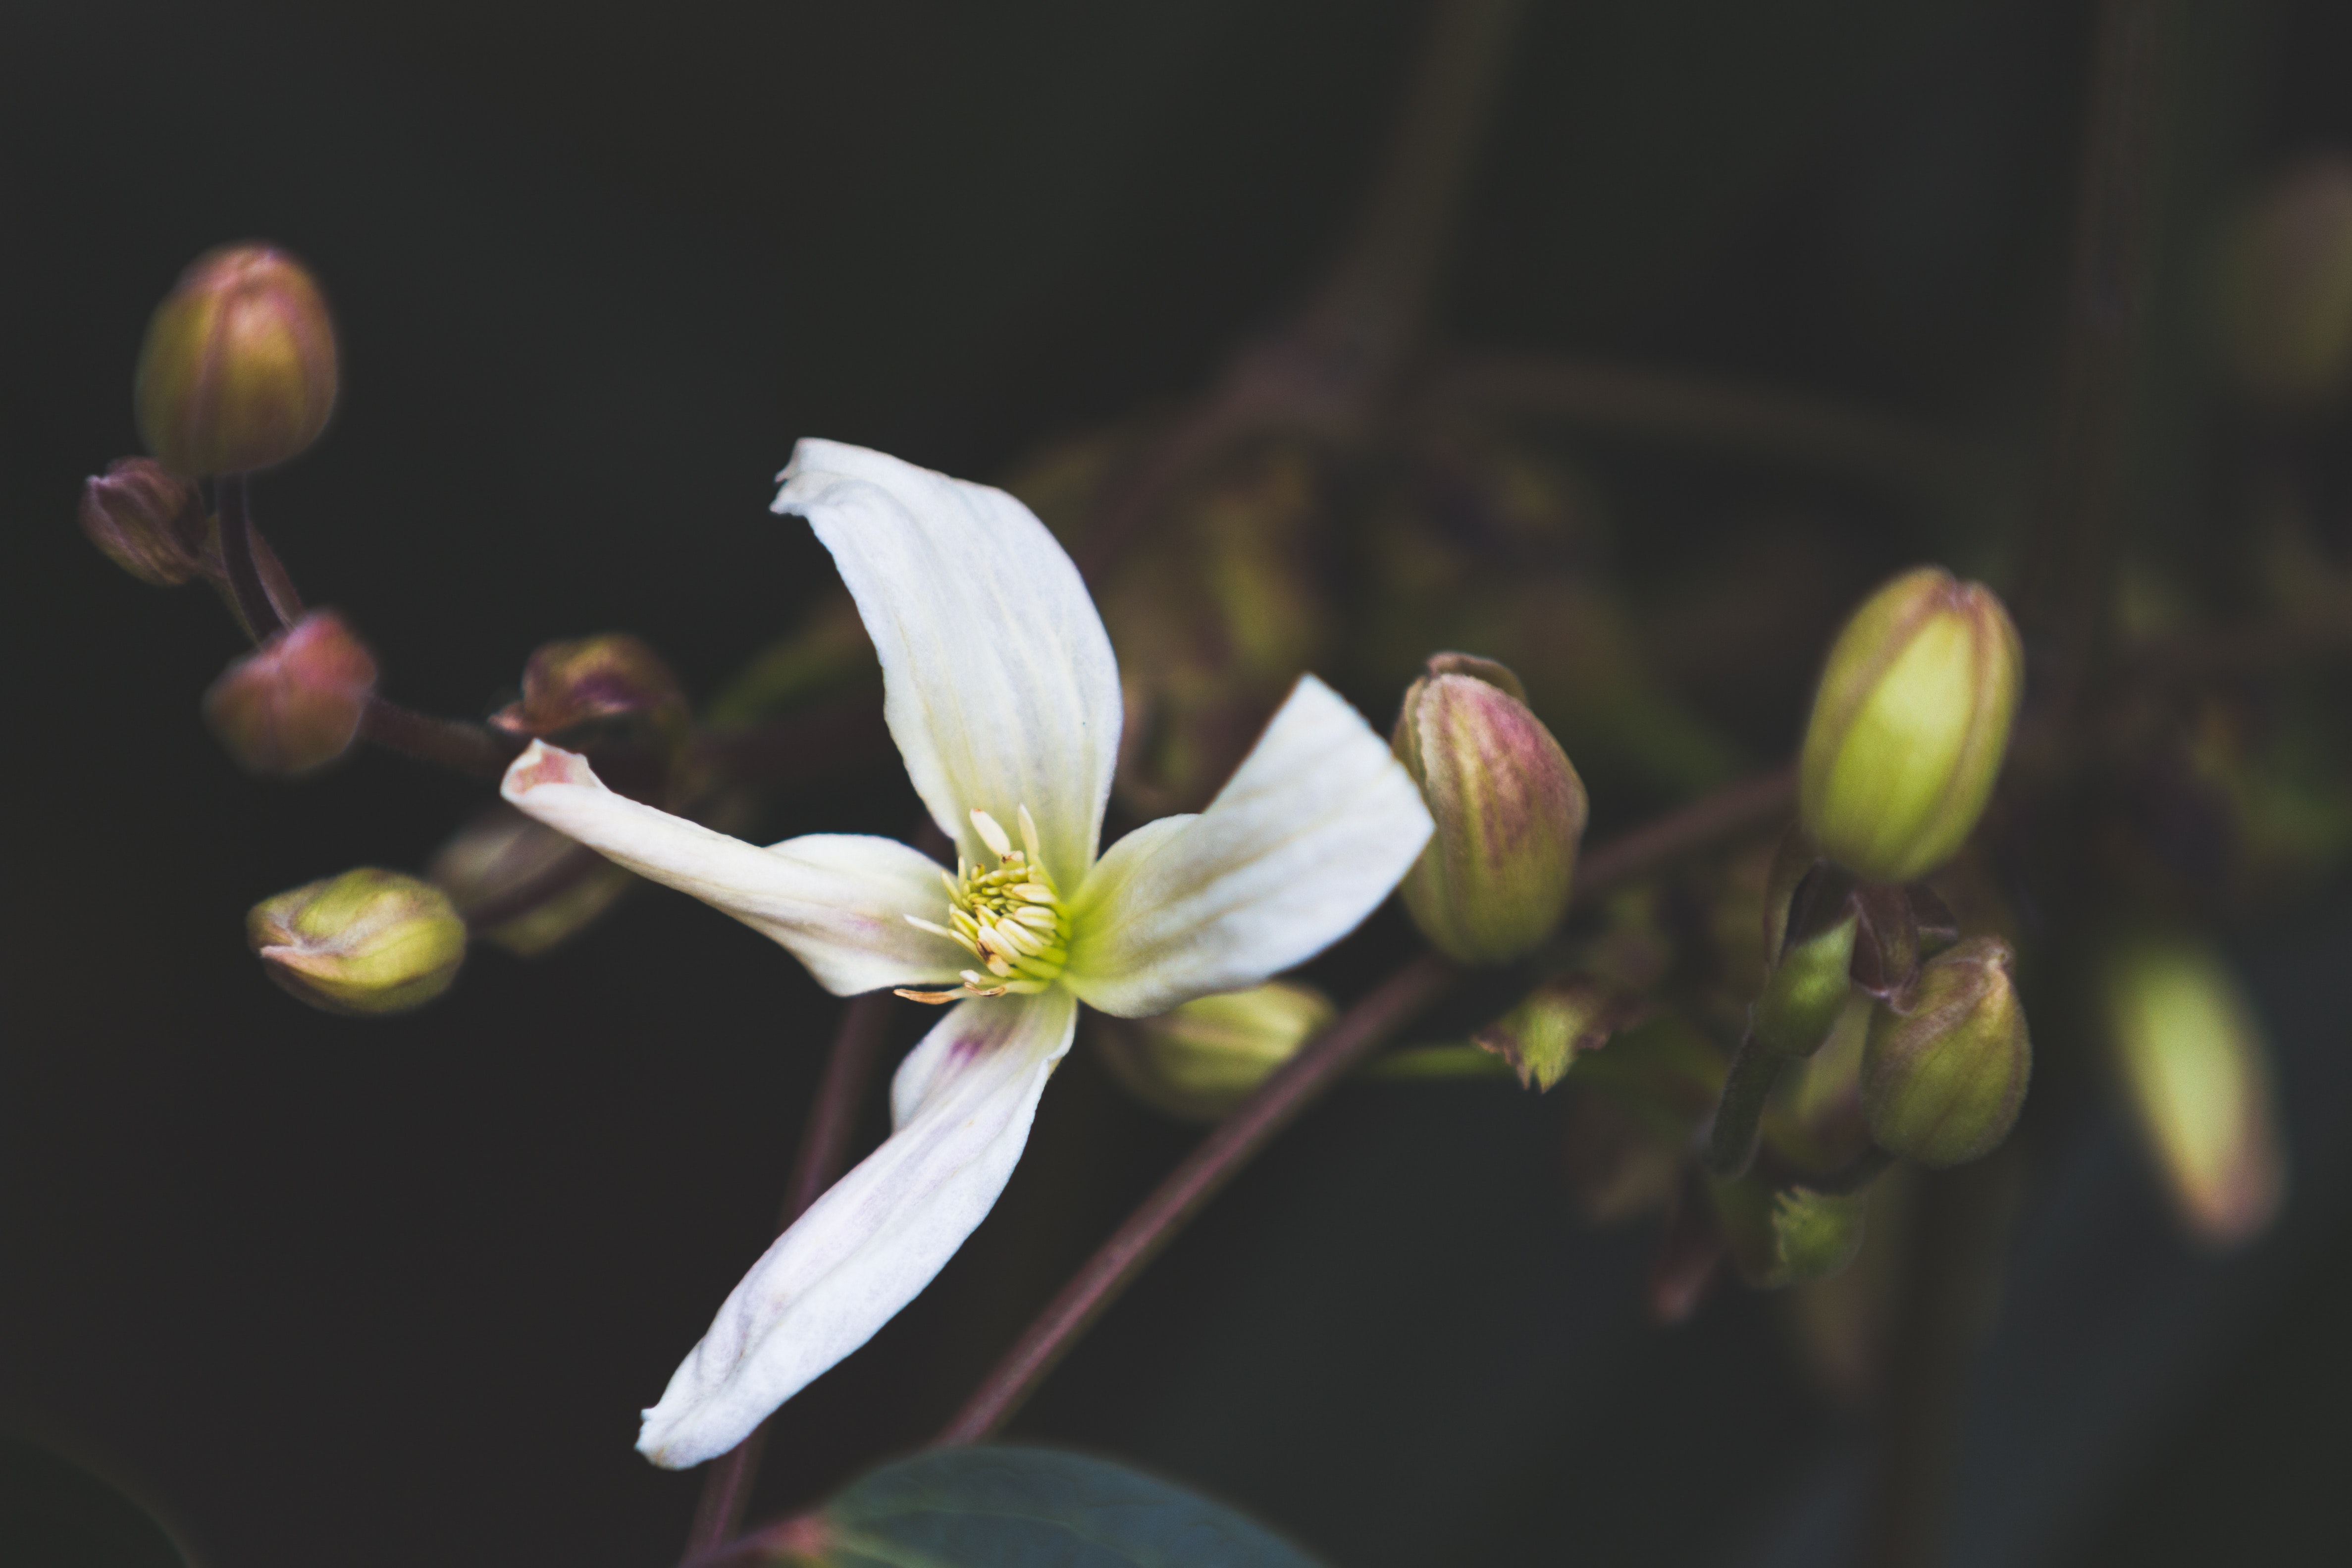
flower, white, petal, plant, flowering plant, spring, botany, blossom, bud, shadbush, flowering dogwood, wildflower, tree, branch, twig, Dogwood family, plant stem, dicotyledon, perennial plant